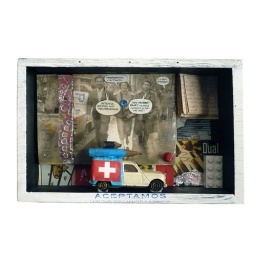
Composition in wood box, plastic and metal elements. Photocollage with old blak and white photo inside.